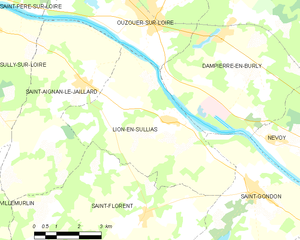
Lion-en-Sullias est une commune française située dans le département du Loiret en région Centre-Val de Loire.